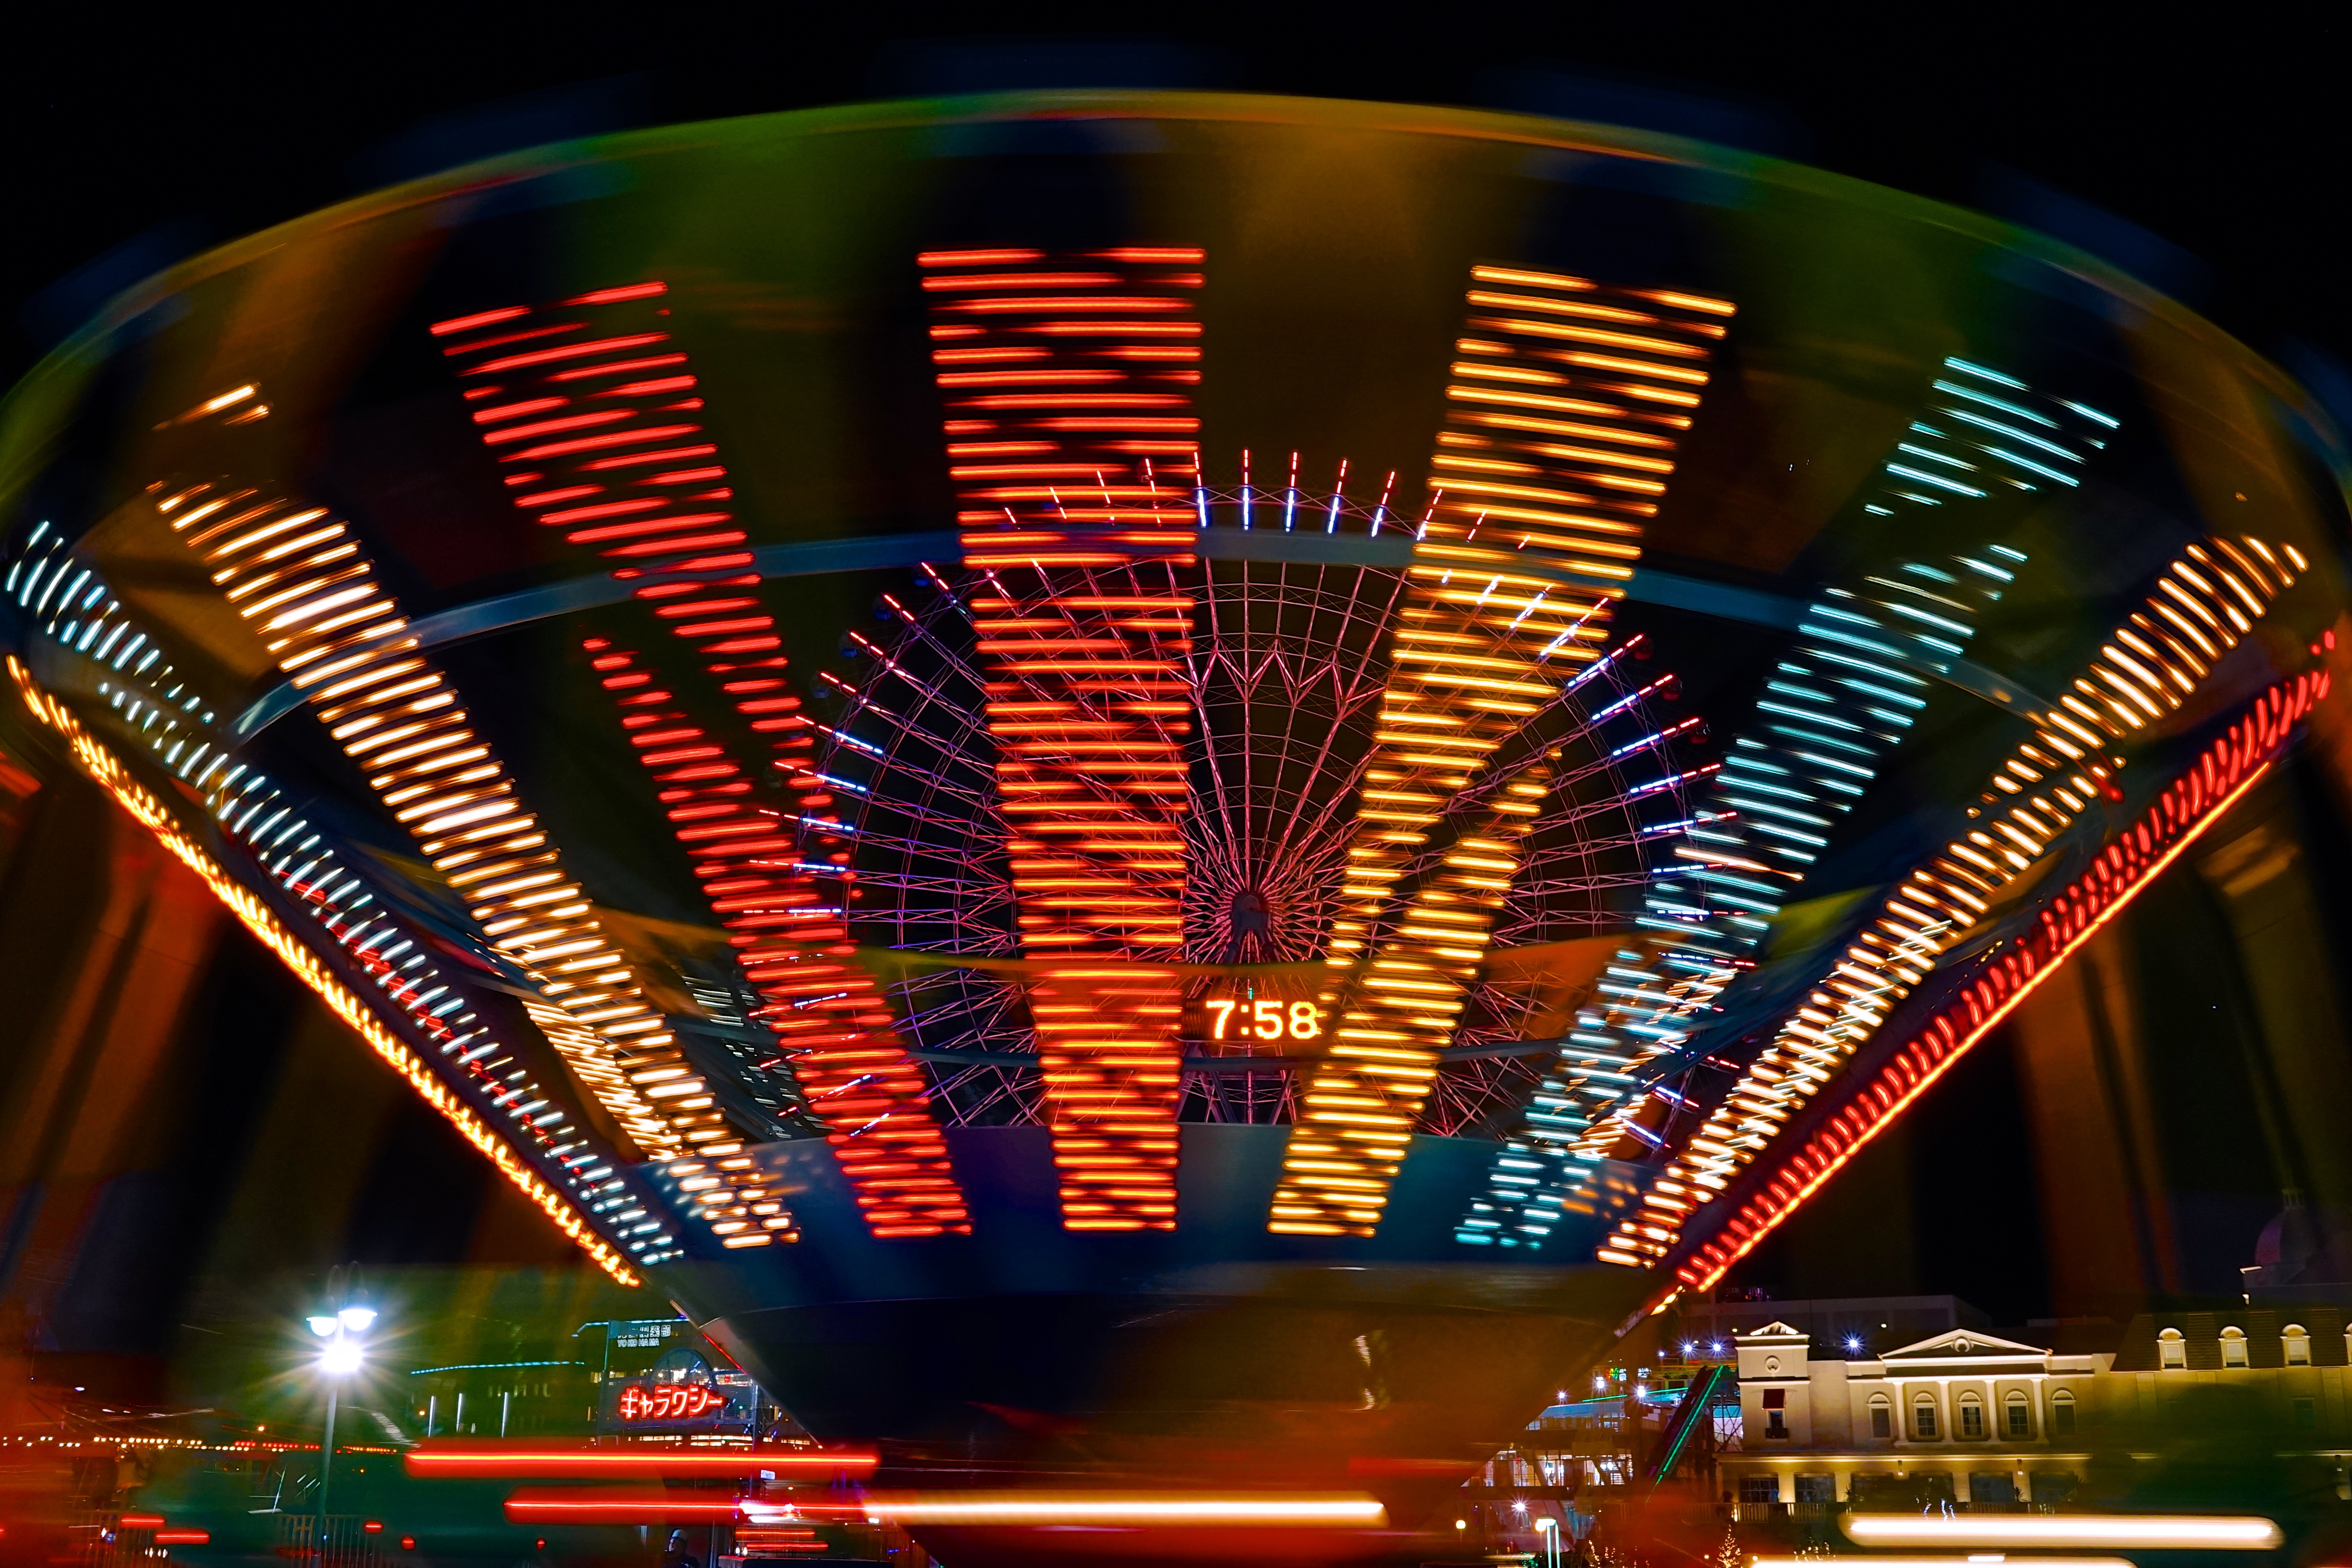
light, night, ferris wheel, amusement park, japan, swing, tourist attraction, yokohama, ilce7m2, minatomirai, amusementparkatnight